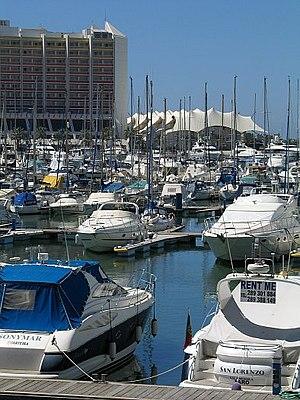
Vilamoura est une ville côtière de l'Algarve au Portugal. Vilamoura appartient à la municipalité de Loulé formant un complexe touristique de luxe situé sur un ancien port romain.